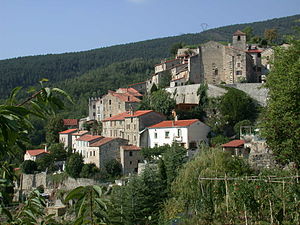
Corsavy
Corsavy er en by og kommune i departementet Pyrénées-Orientales i Sydfrankrig.